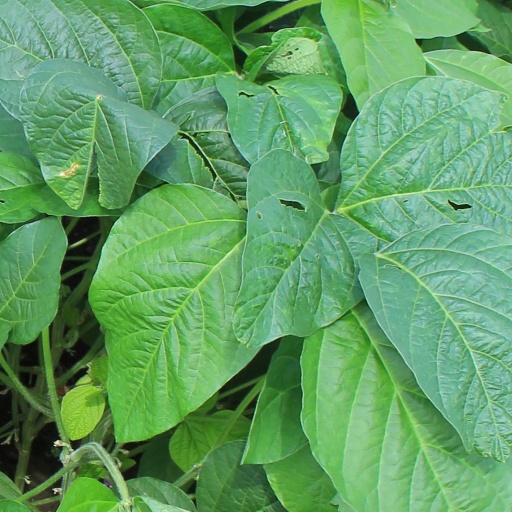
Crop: soybean